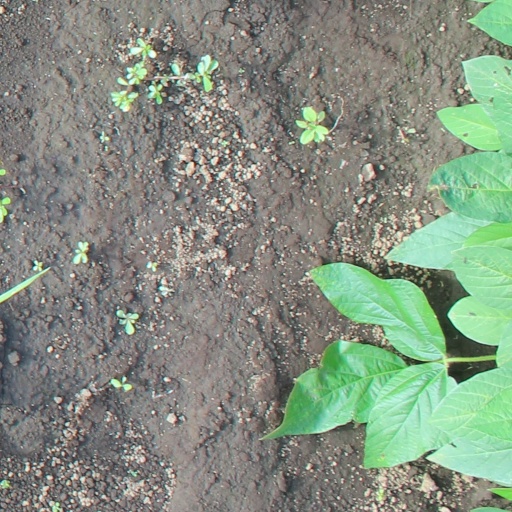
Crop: soybean